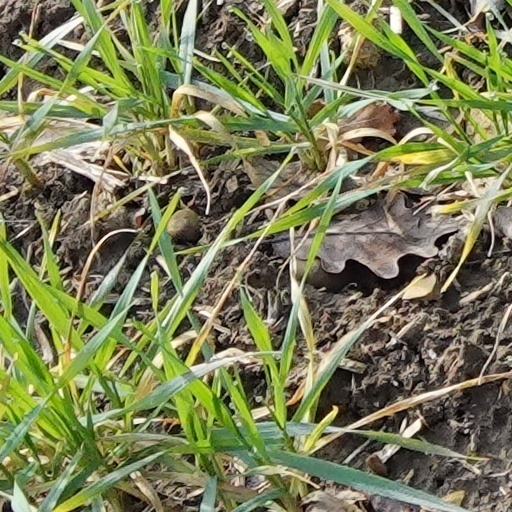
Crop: wheat